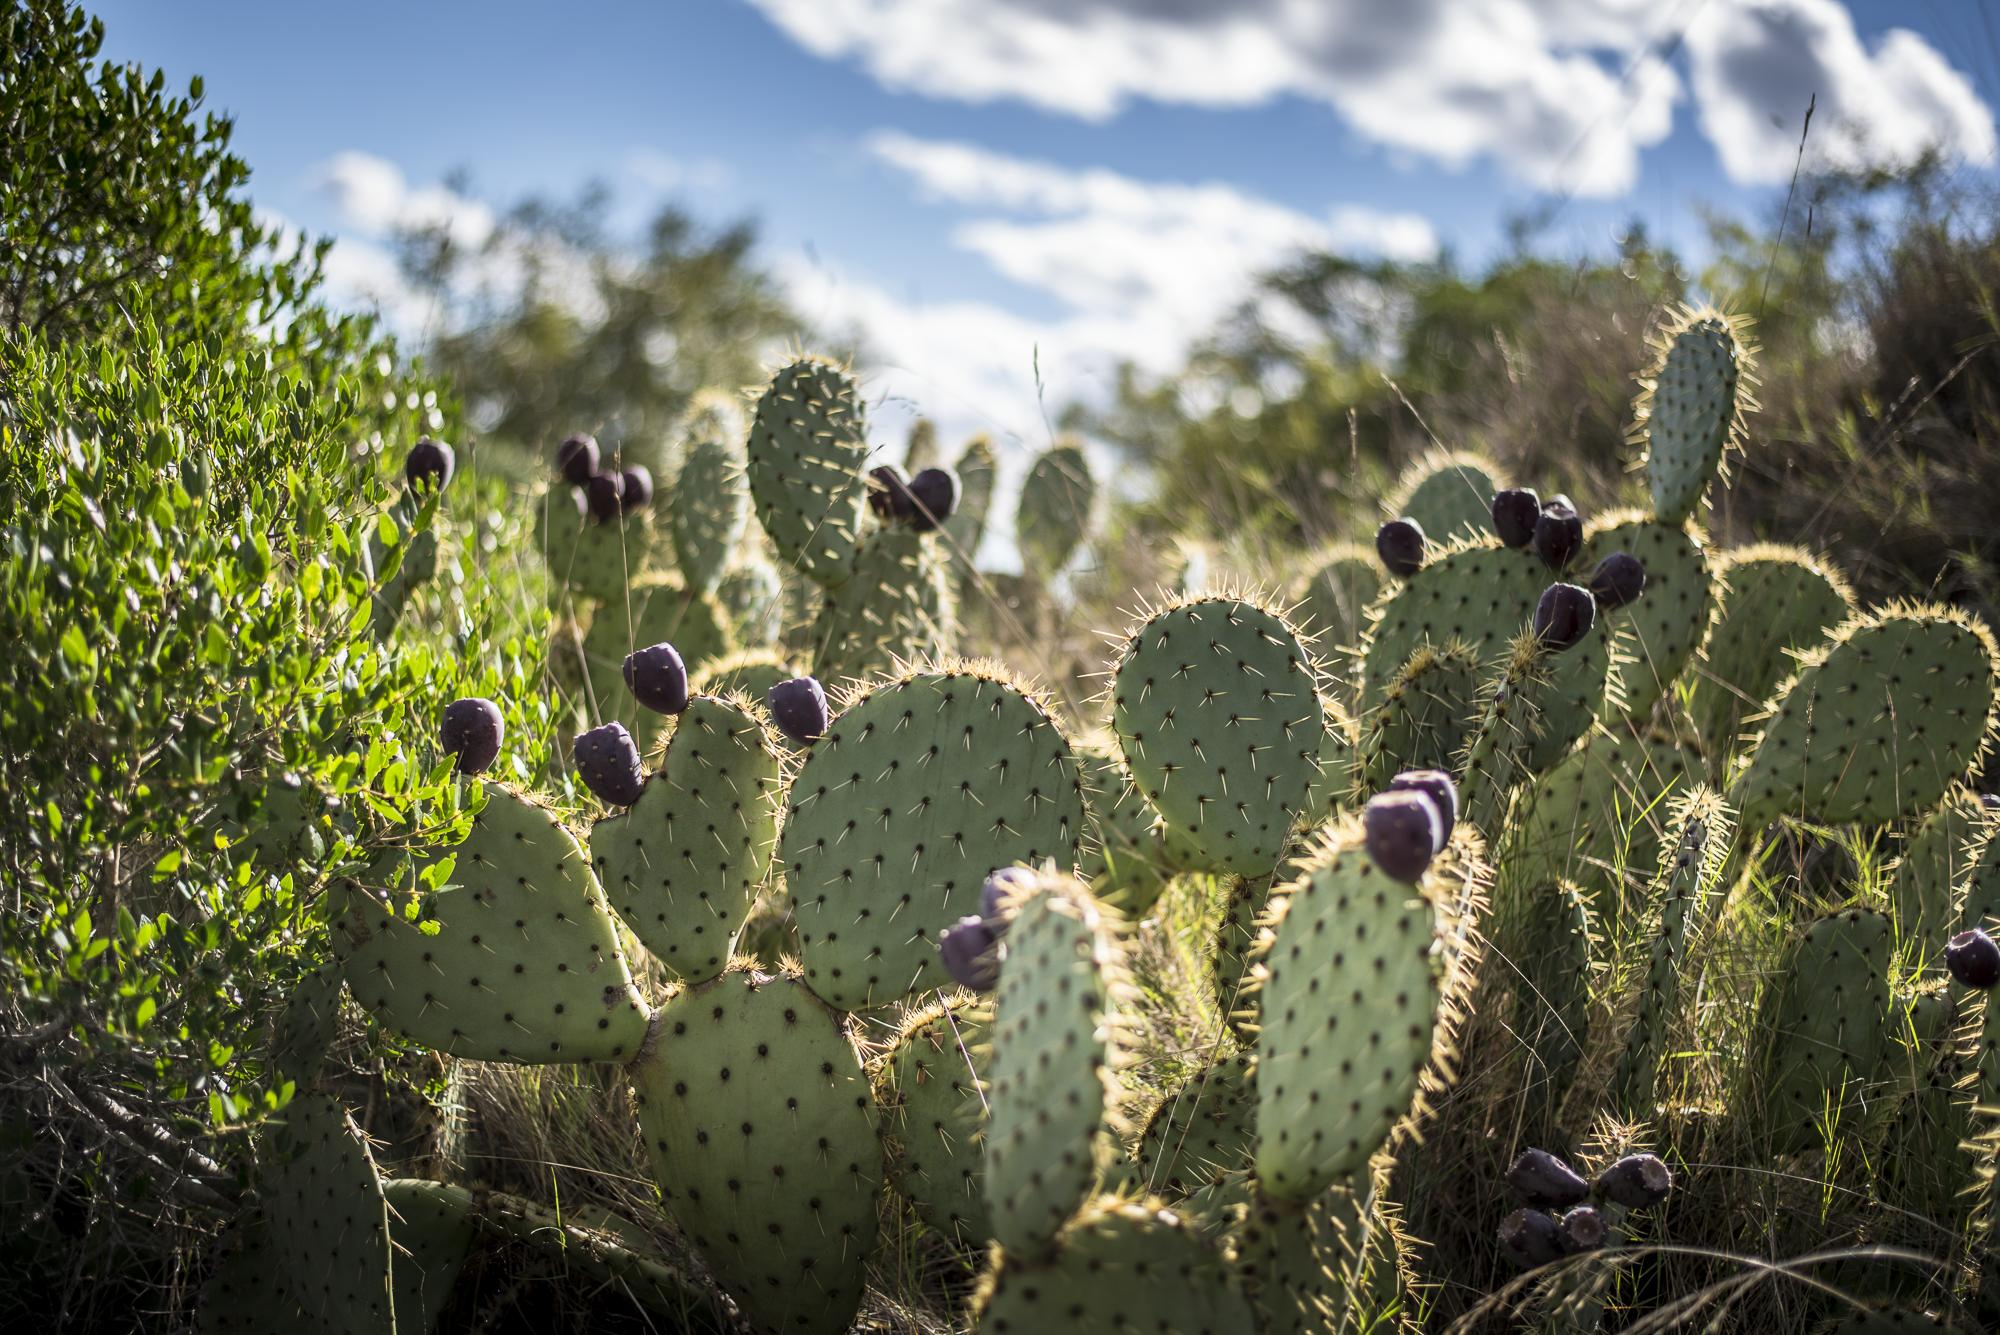
nature, cactus, plant, field, flower, europe, botany, nikon, garden, flora, vegetation, plante, nikkor, figuier, caryophyllales, c uruyann, flowering plant, barbarie, prickly pear, land plant, thorns spines and prickles, nopal